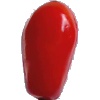
Label: Tomato 2